South African Army

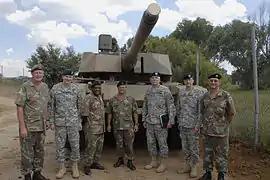
Maj. Gen. William B. Garrett III of United States Army Africa visits the Bloemfontein School of Armour at Tempe Base.

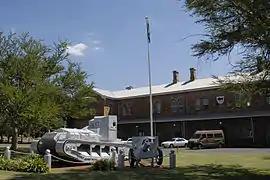
The South African Army College in Pretoria.

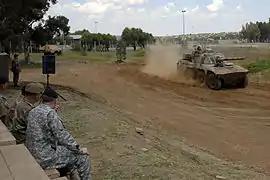
1 Special Service Battalion at Tempe Base.

The main South African Army Headquarters are located in Salvokop, Pretoria in the Dequar Road Complex along with 102 Field Workshop SAOSC, 17 Maintenance Unit and the South African Military Health Service Military Health Department.